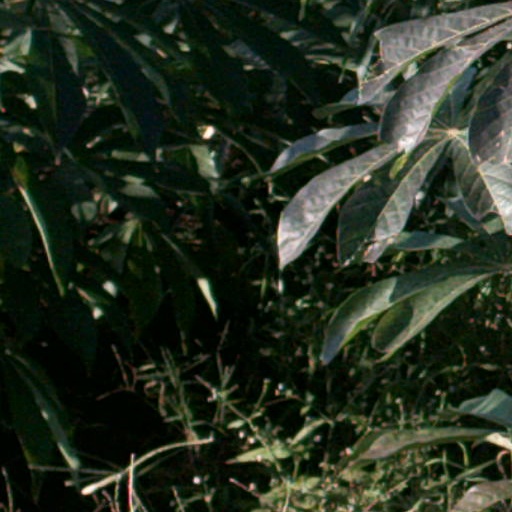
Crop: cassava